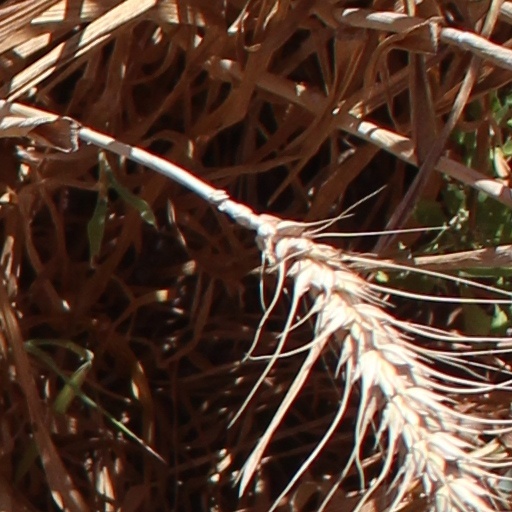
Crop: wheat